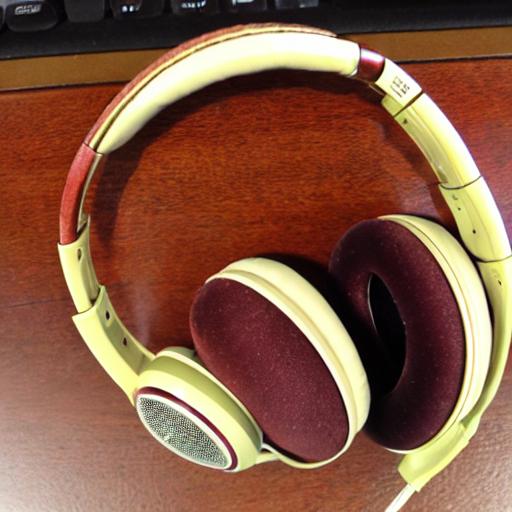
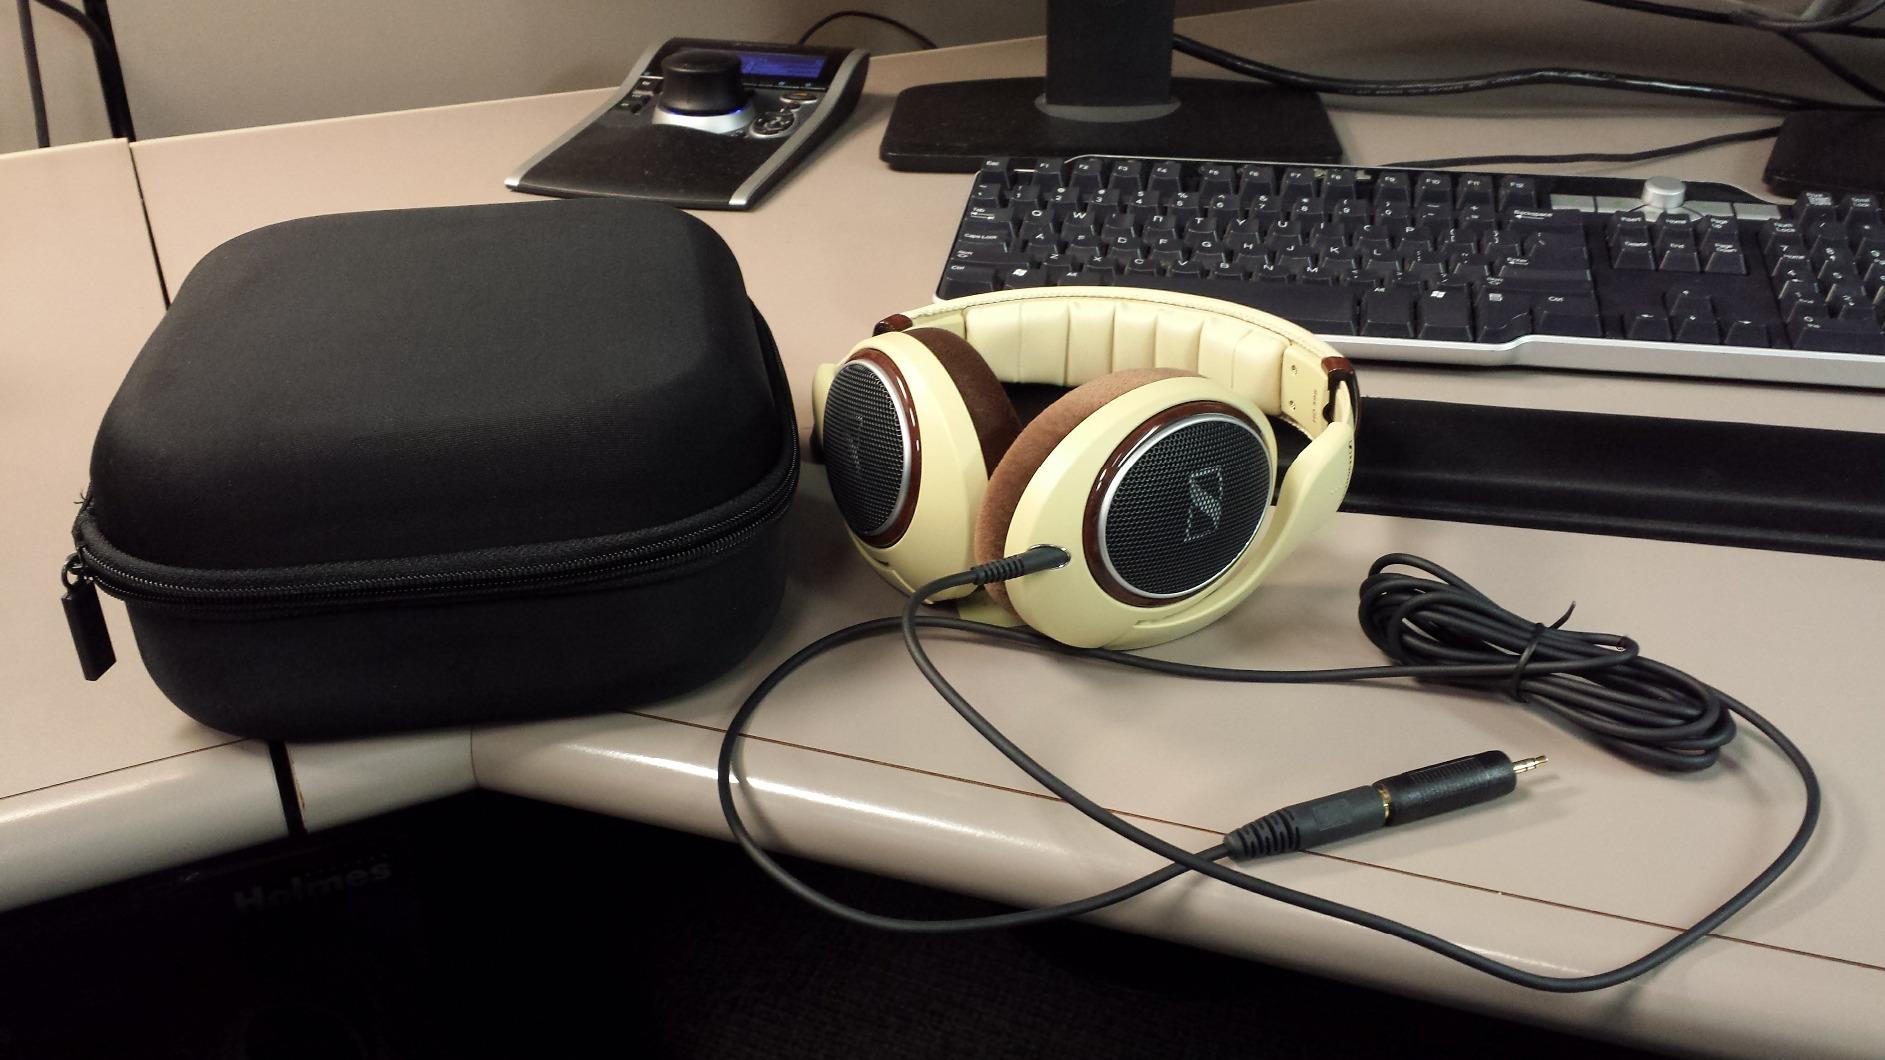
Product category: headphones
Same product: no